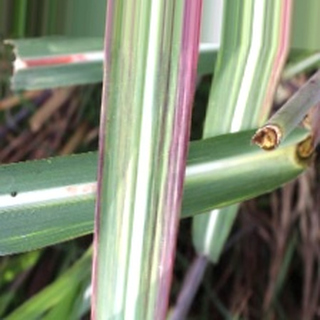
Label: sugarcane_bacterial_blight